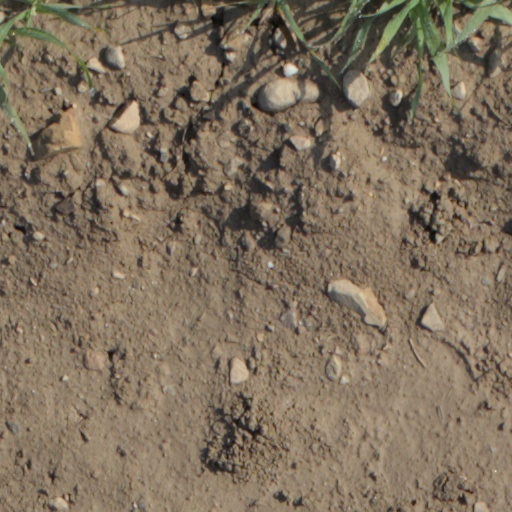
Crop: wheat